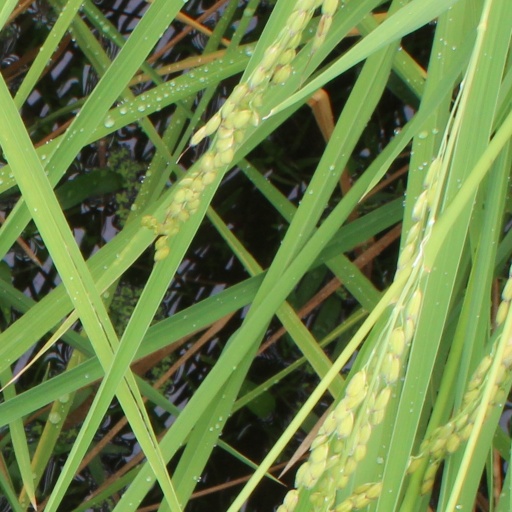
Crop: rice